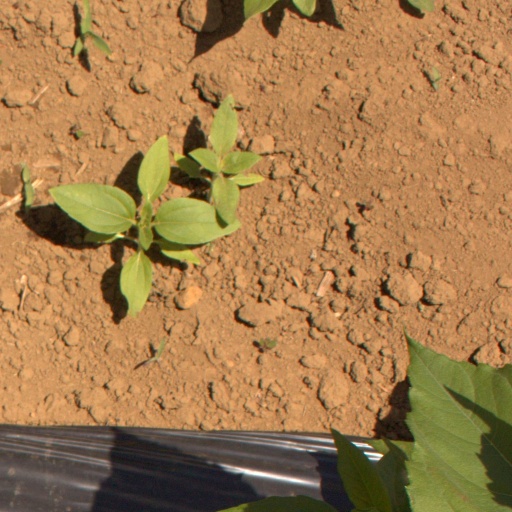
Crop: Jerusalem artichoke